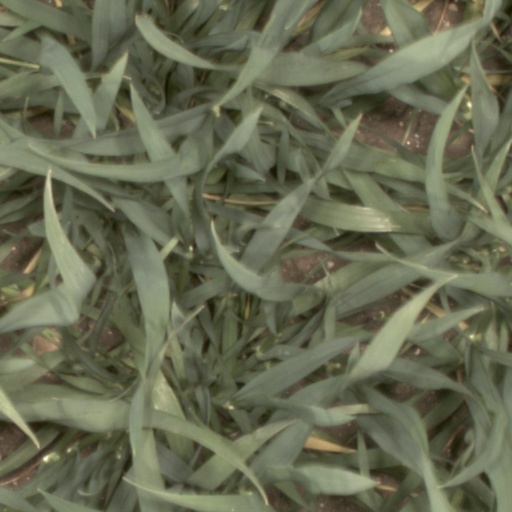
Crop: wheat